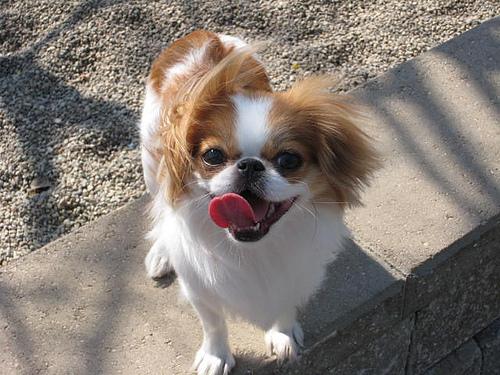
Breed: japanese chin